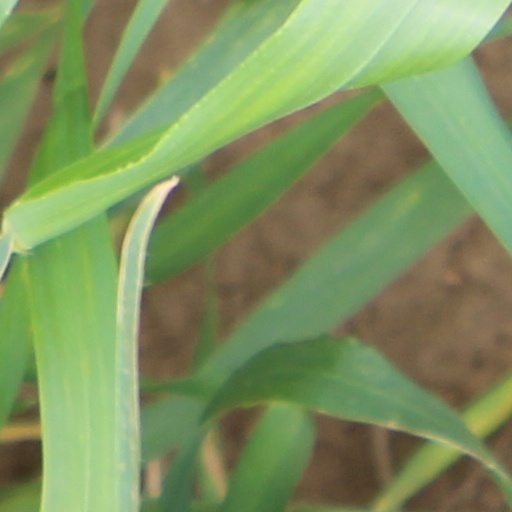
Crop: wheat